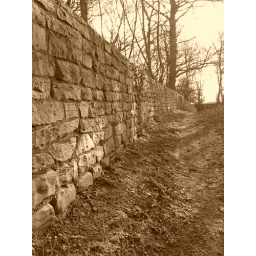
This dry stone wall in the Stanley Nature reserve use to be the outline boundery for the now renovated Hatfield Hall.